James Carville

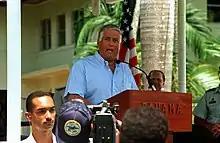

In 1994, Carville consulted for Fernando Henrique Cardoso in his successful 1994 campaign for the Brazilian presidency. Cardoso, a professor and Fulbright Fellow lectured in the United States during the 1980s at Columbia University on issues of democracy in Brazil. Cardoso, often nicknamed "FHC", was elected with the support of a heterodox alliance of his own Social Democratic Party, the PSDB, and two right-wing parties, the Liberal Front Party (PFL) and the Brazilian Labour Party (PTB). During his tenure in office, Cardoso's administration liquidated public assets and deepened the privatization of government-owned enterprises in steel milling, telecommunications and mining, along with making reforms to Brazil's social security income program and tax systems.